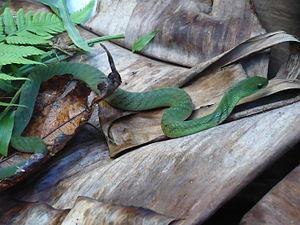
Erythrolamprus typhlus est une espèce de serpents de la famille des Dipsadidae.